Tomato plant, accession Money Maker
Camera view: vertical (180 deg); turntable rotation: 90 degrees
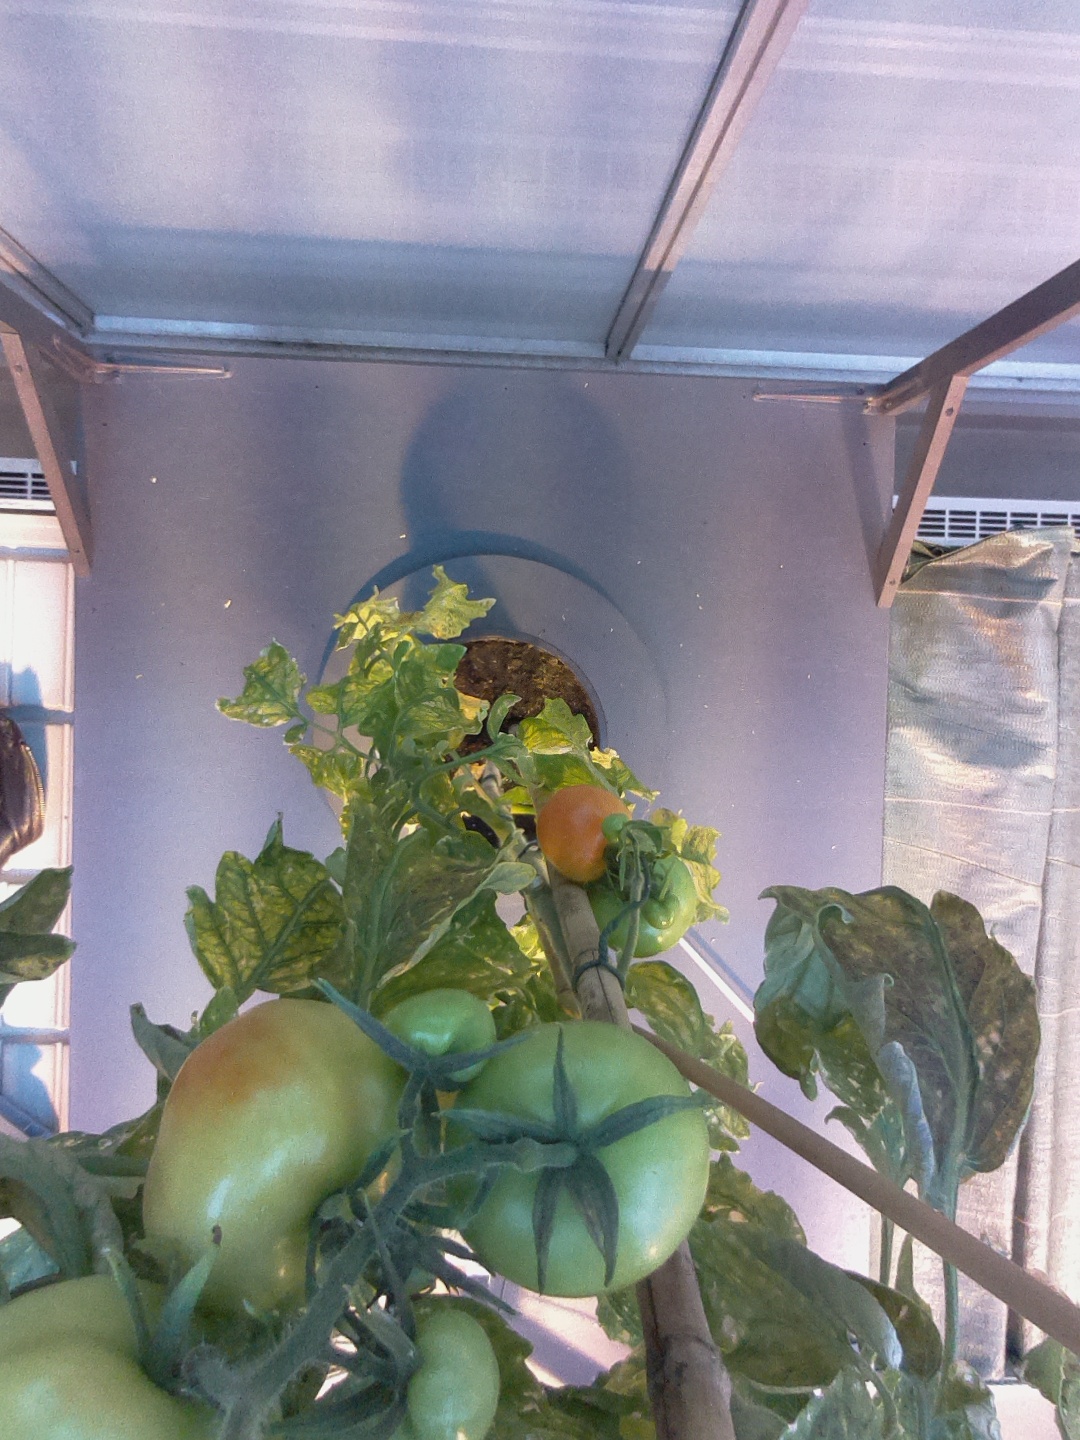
BBCH growth stage 80: fruits start showing typical ripe color (orange -> red)